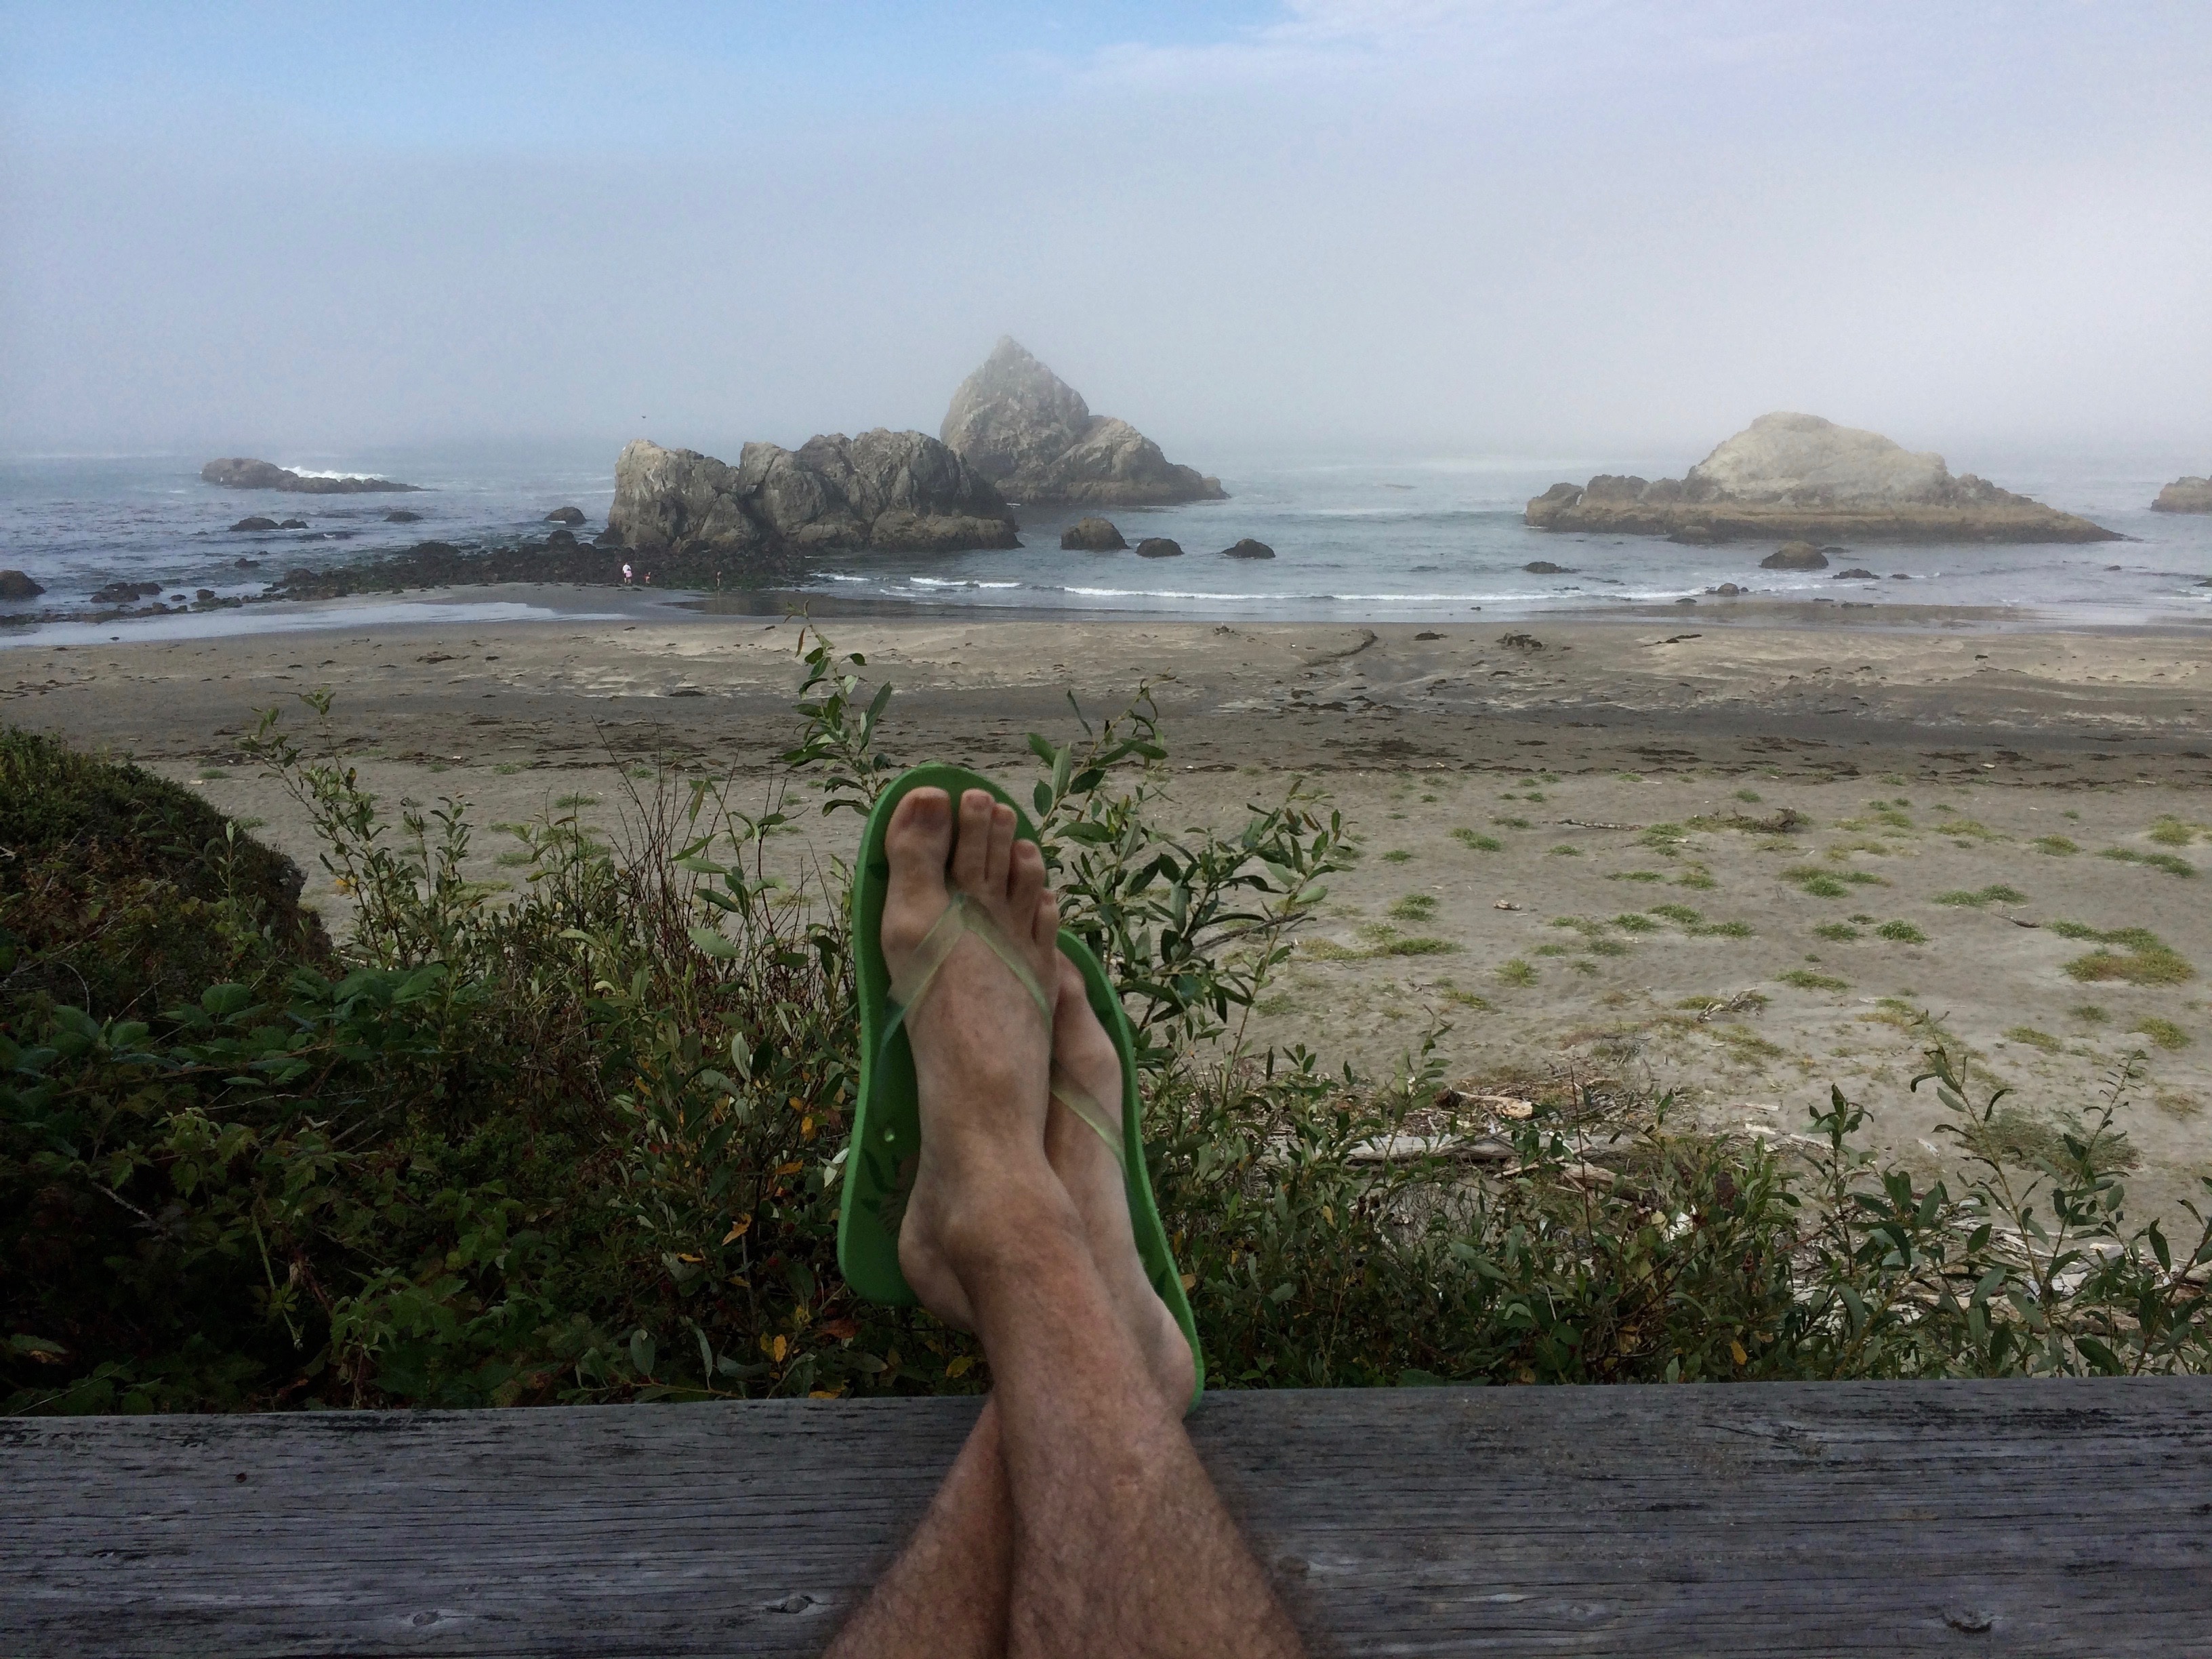
beach, sea, coast, water, sand, rock, ocean, shore, wave, vacation, cliff, bay, island, terrain, body of water, cape